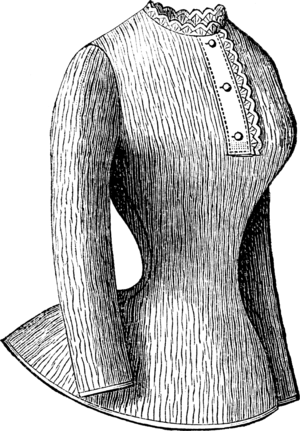
CAMISOLE crêpe de santé pour dames, toutes les tailles. Prix 6,75